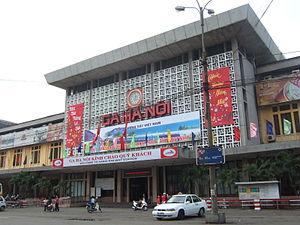
Vietnam Railways est une compagnie d'état vietnamienne. Elle dépend du ministère des transports et gère le réseau ferré principal du Viêt Nam.
La gare de Hanoï est une gare ferroviaire vietnamienne située dans la ville de Hanoï.